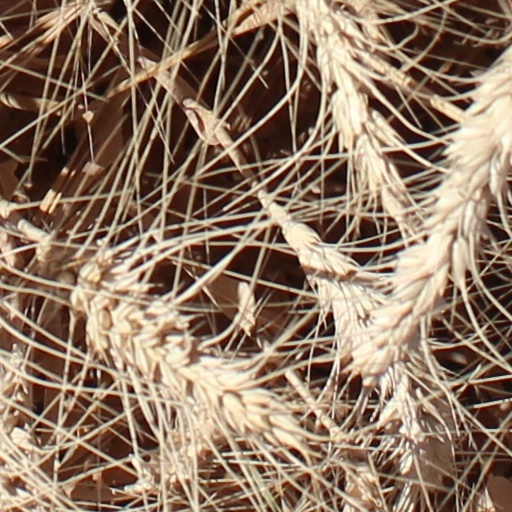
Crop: wheat